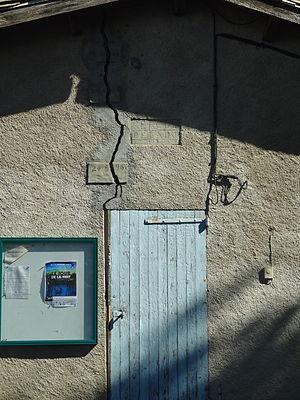
Dans les villages de Provence, une chambrette est un café géré collectivement, sur le mode du cercle, dont elle porte parfois le nom.